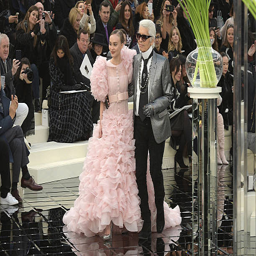
actor and the designer walk the runway during the show as part .